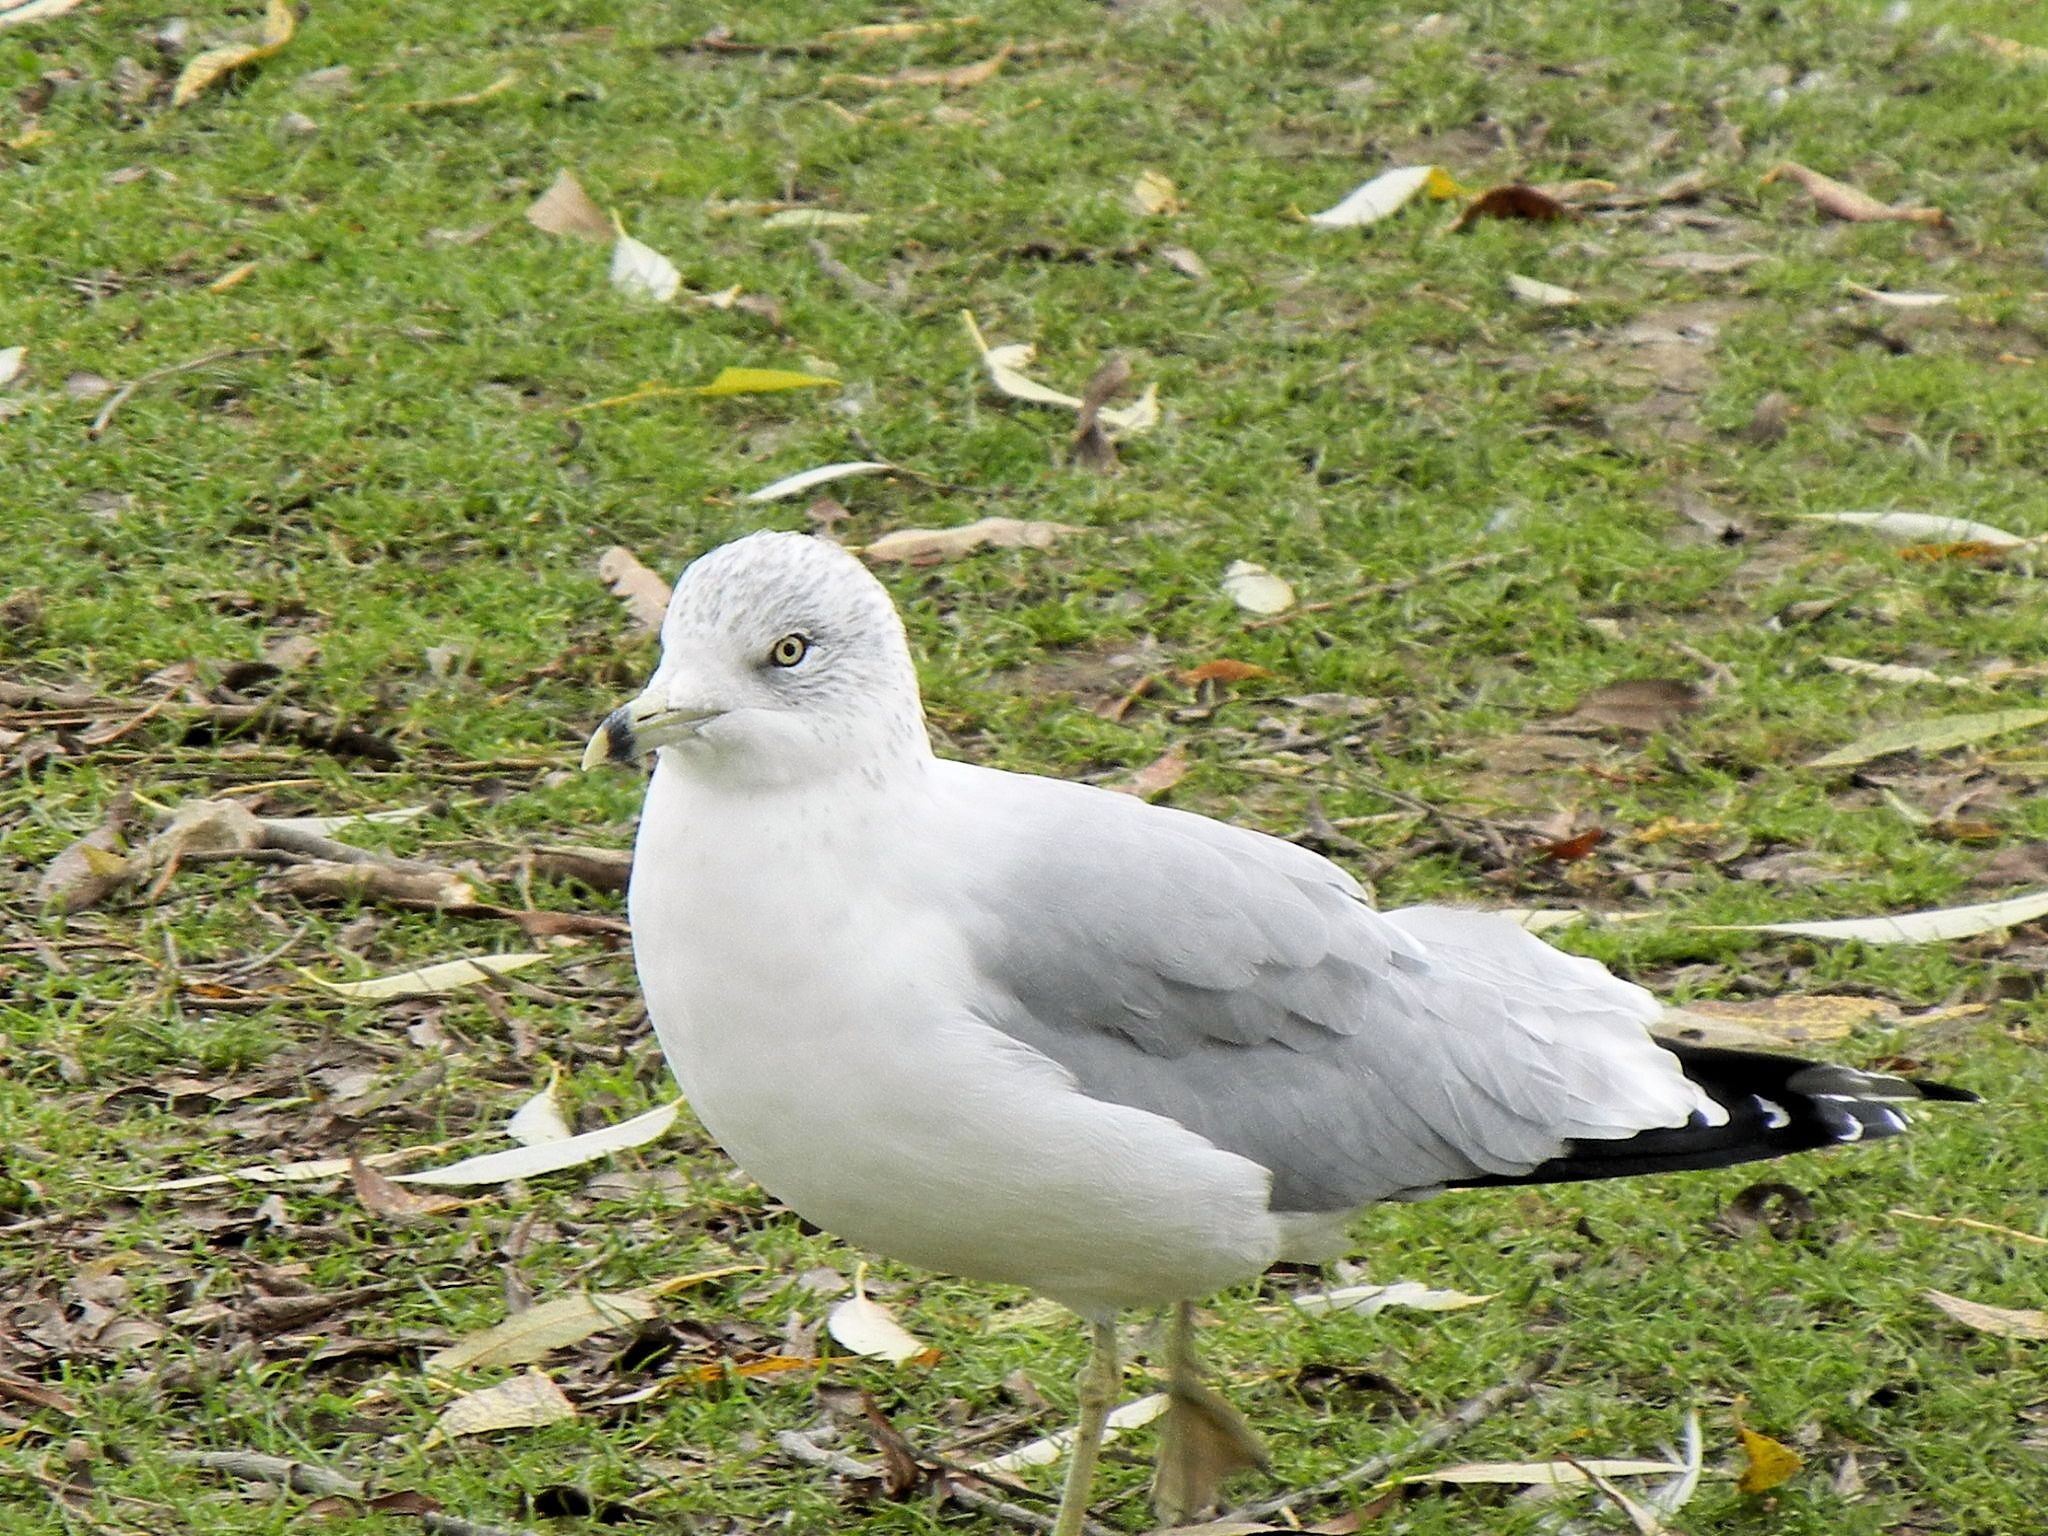
bird, white, seabird, seagull, wildlife, gull, beak, fauna, canada, vertebrate, ontario, charadriiformes, european herring gull